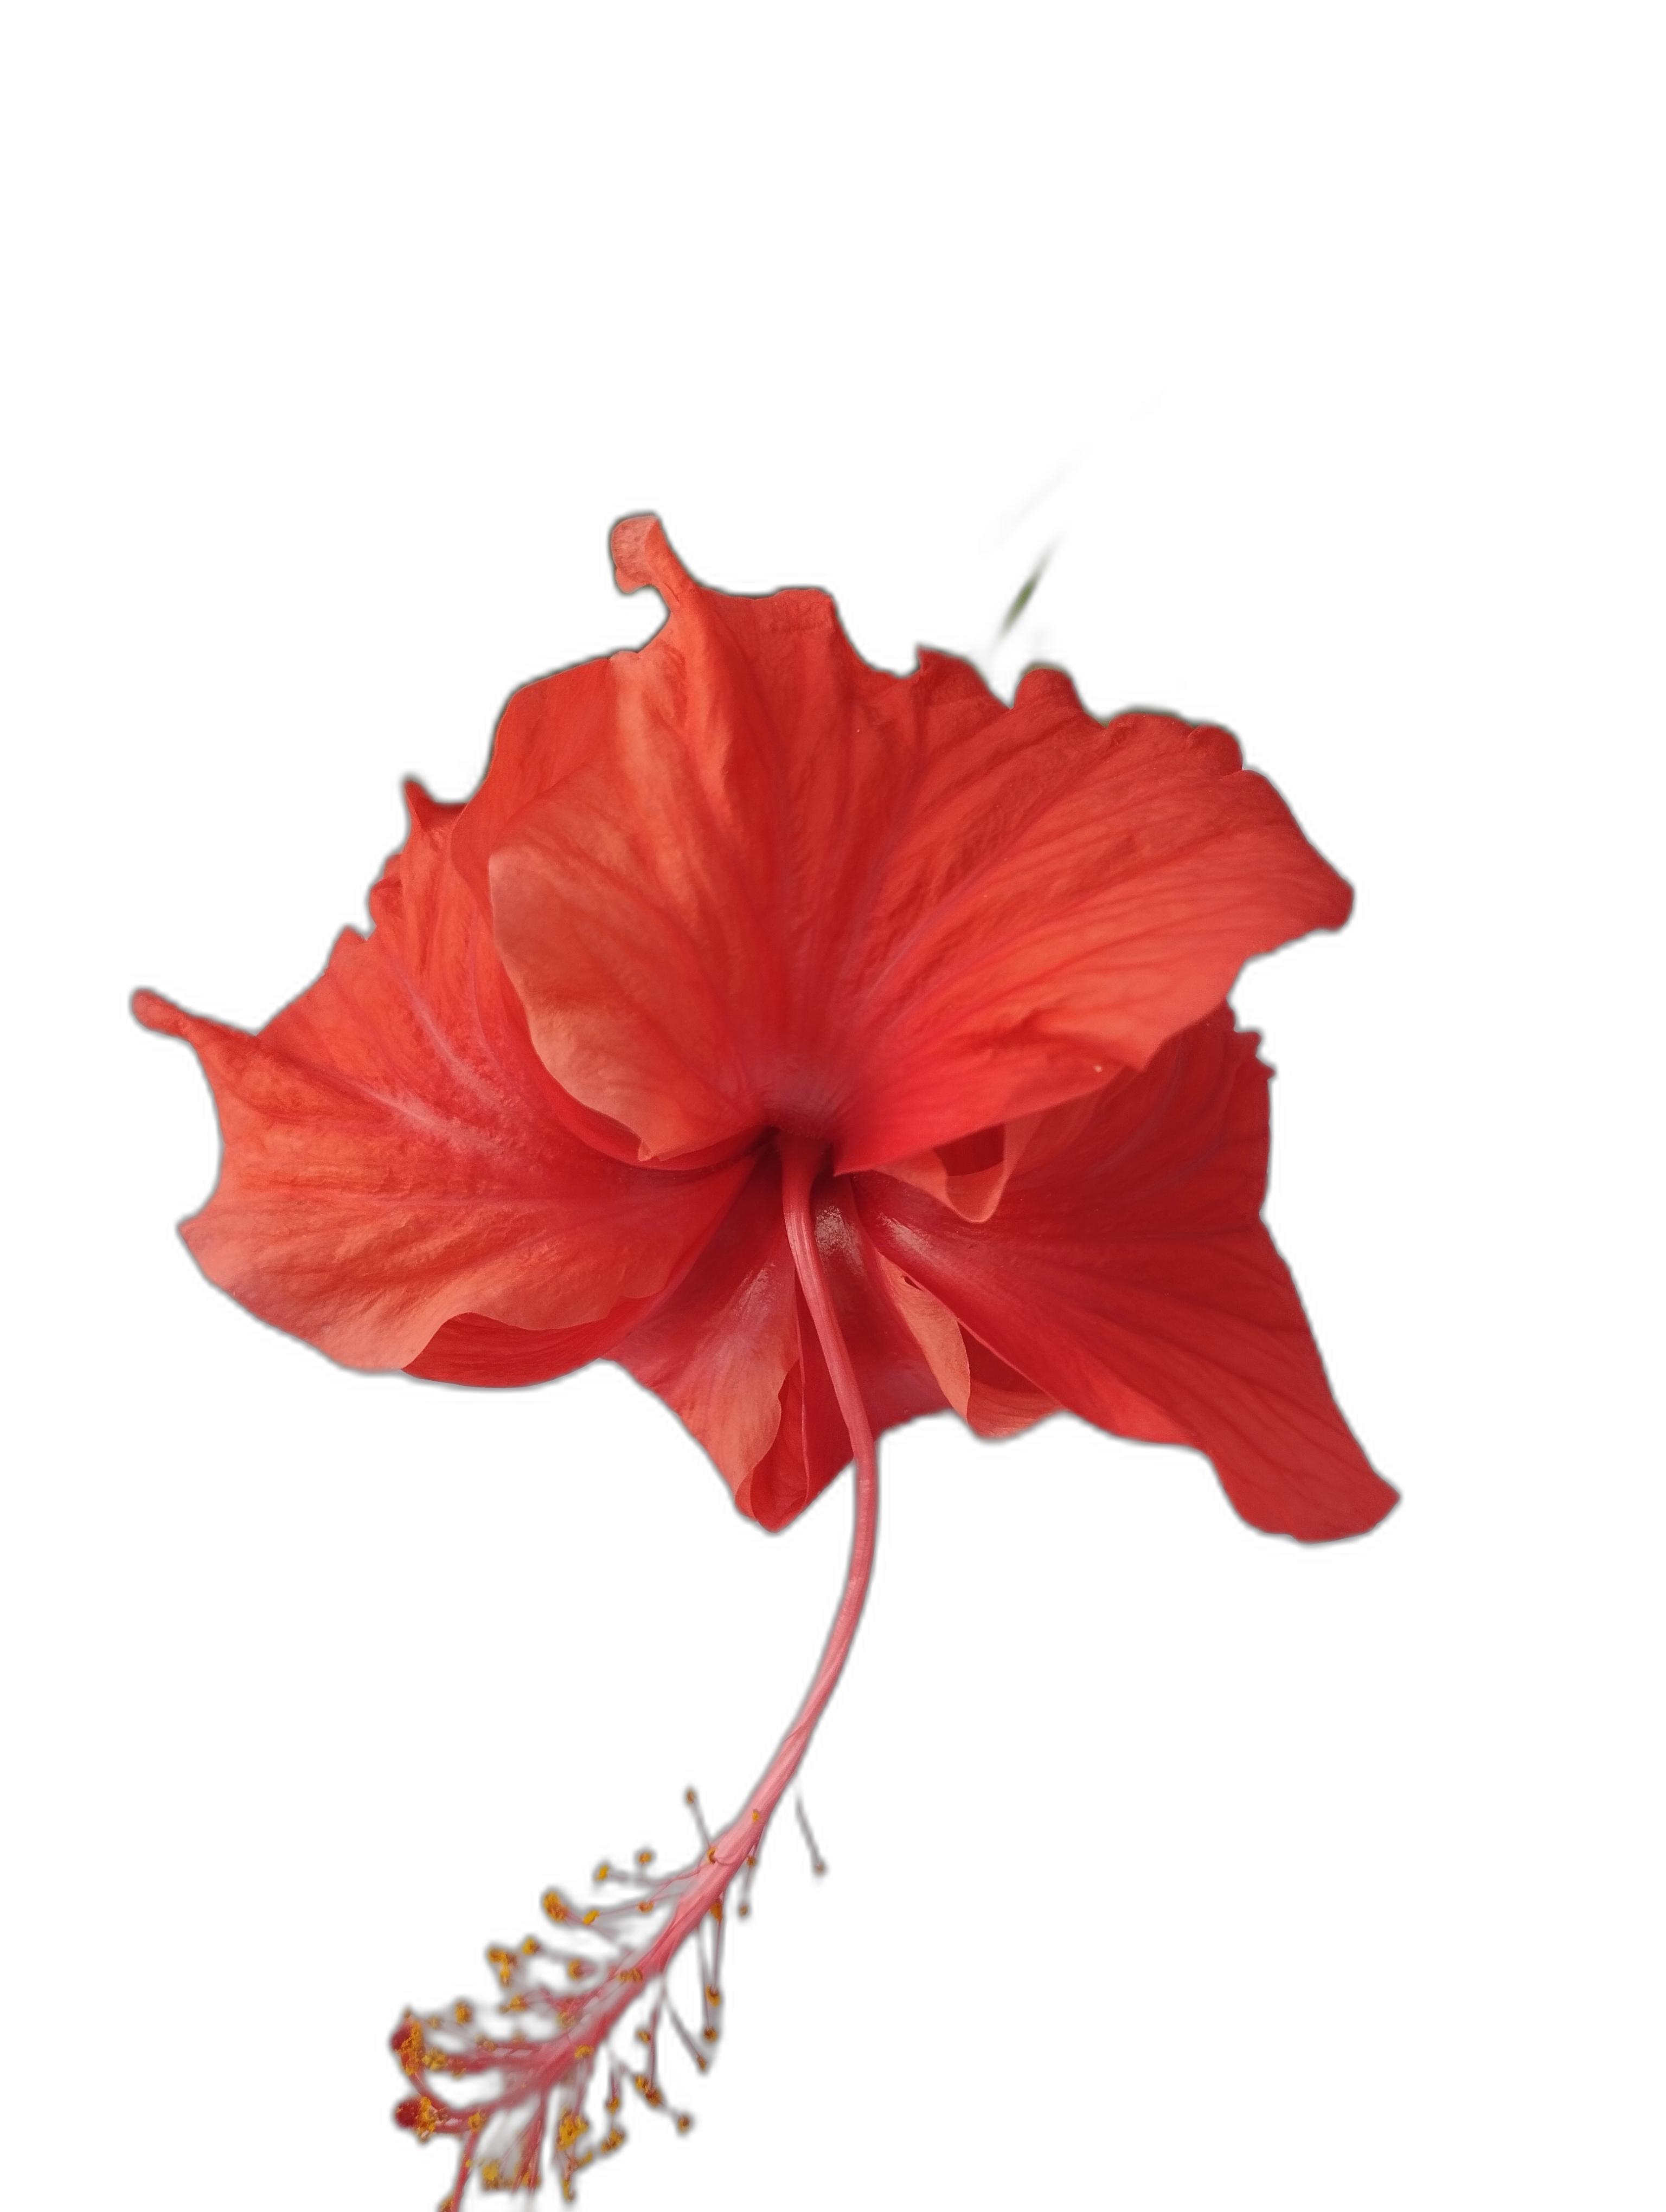
Label: Hibiscus